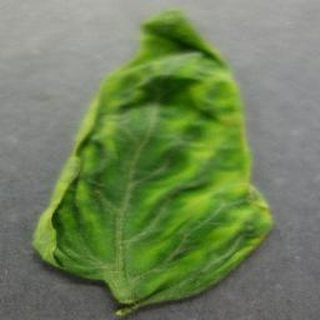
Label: tomato_yellow_leaf_curl_virus